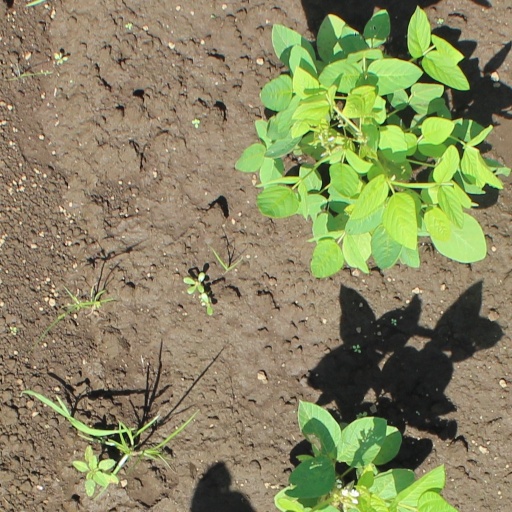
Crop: soybean